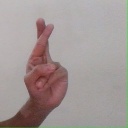
अक्षर: र